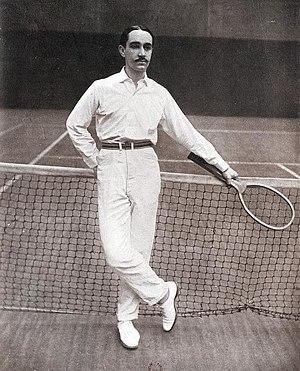
Max Decugis, en janvier 1906.
Maxime Omer Mathieu Decugis, né le 24 septembre 1882 à Paris et mort le 6 septembre 1978 à Biot, est un joueur français de tennis, huit fois champion de France en simple et triple médaillé olympique.